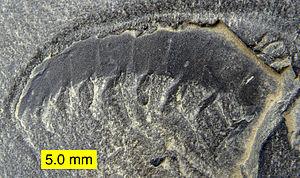
Les schistes de Burgess sont un dépôt de schiste noir exposé, trouvé dans les hauteurs des Rocheuses canadiennes dans le Parc national Yoho près de la ville de Field en Colombie-Britannique. Des fossiles y ont été trouvés par Charles Doolittle Walcott en 1909. Walcott y retourna les années suivantes pour récolter des spécimens additionnels. La majorité des fossiles qu'on y trouve, vieux d'environ 505 millions d'années, sont uniques au site, quoique quelques trilobites communs du Cambrien moyen y ont également été retrouvés. Ces fossiles étaient d'un intérêt substantiel car ils comportaient des appendices et des parties molles, très rarement préservés.